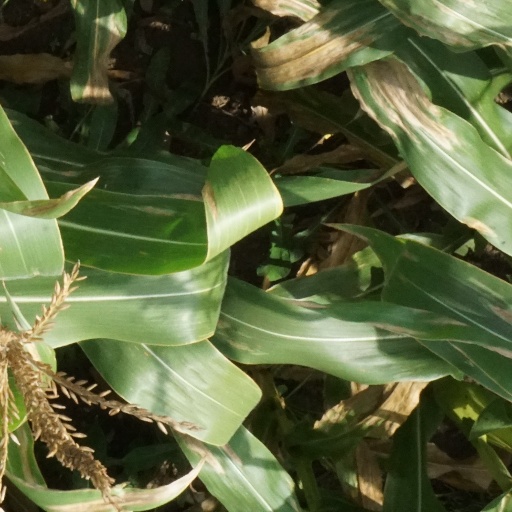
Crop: maize; corn